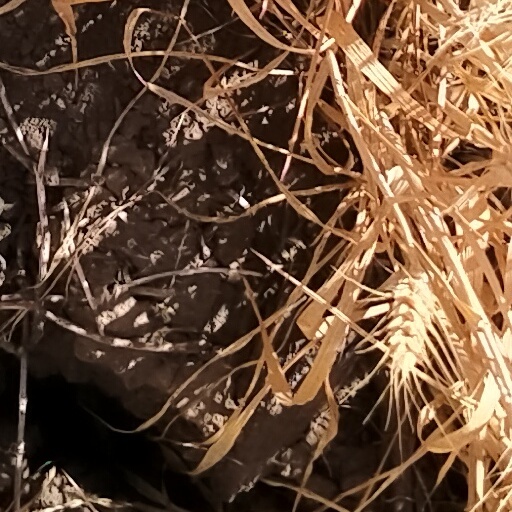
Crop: wheat